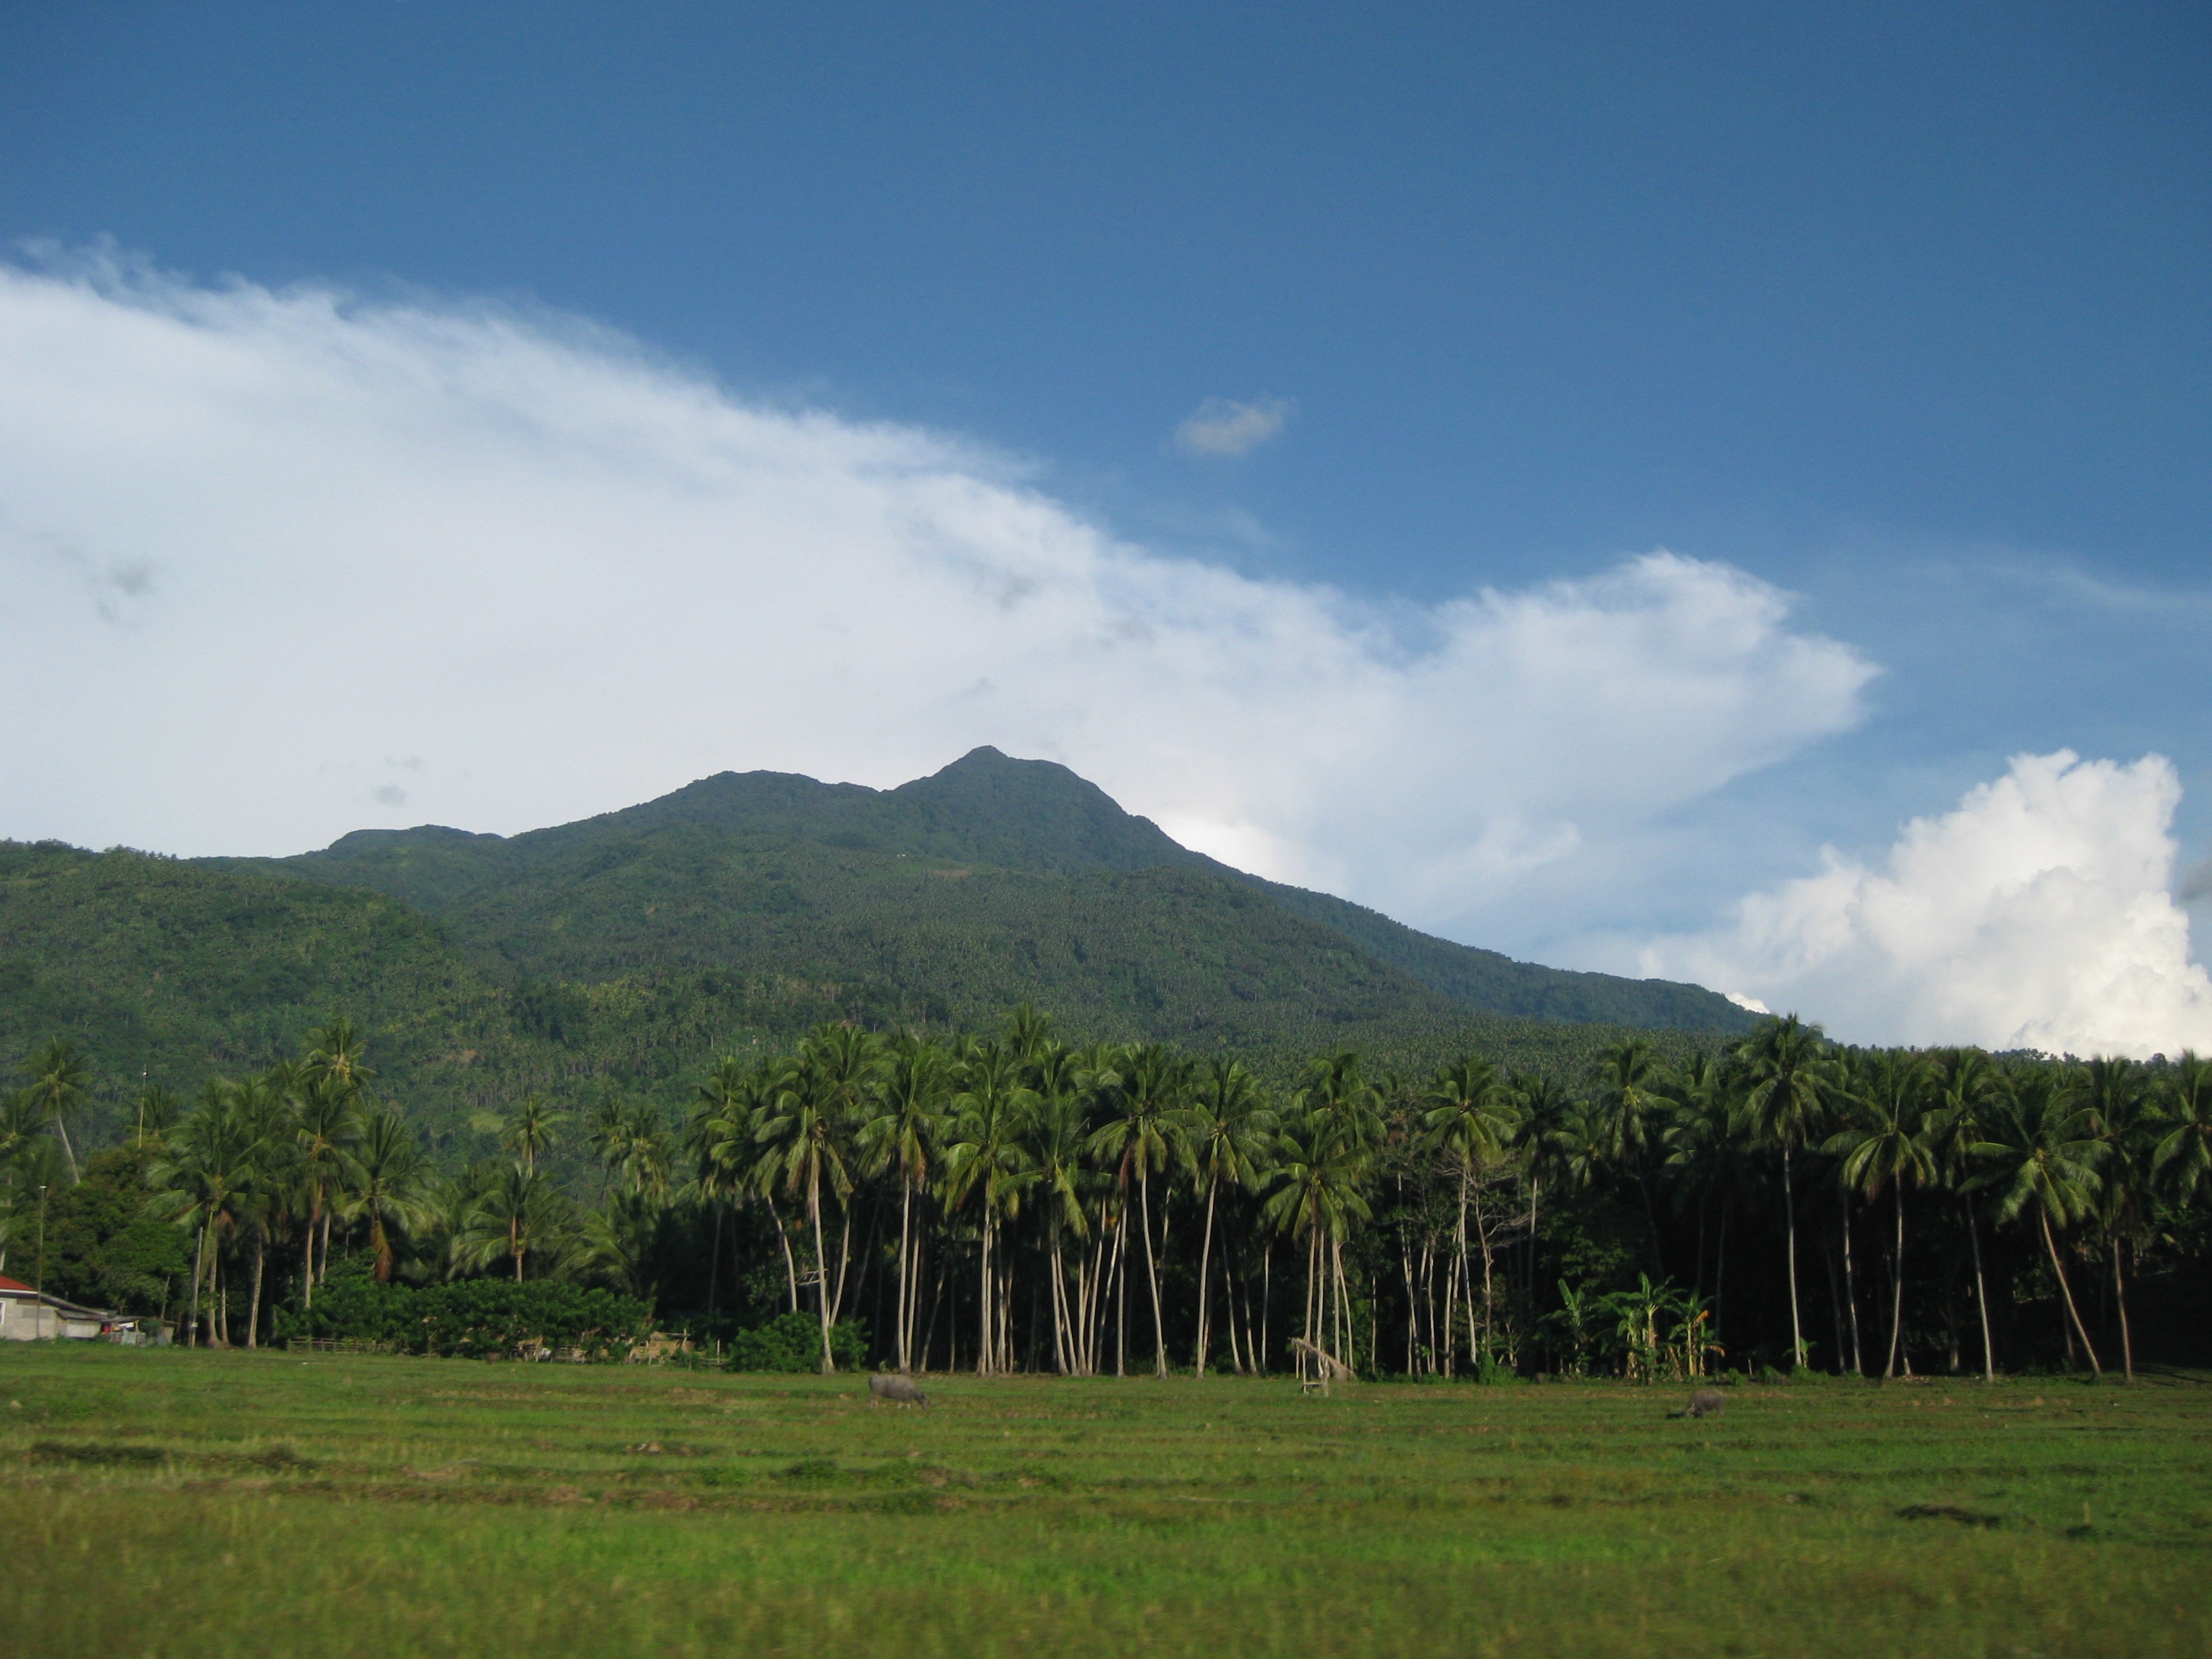
landscape, tree, horizon, mountain, cloud, sky, field, meadow, prairie, countryside, hill, valley, mountain range, pasture, agriculture, savanna, plain, grassland, plateau, habitat, philippines, ecosystem, rural area, natural environment, geographical feature, mountainous landforms, camiguin